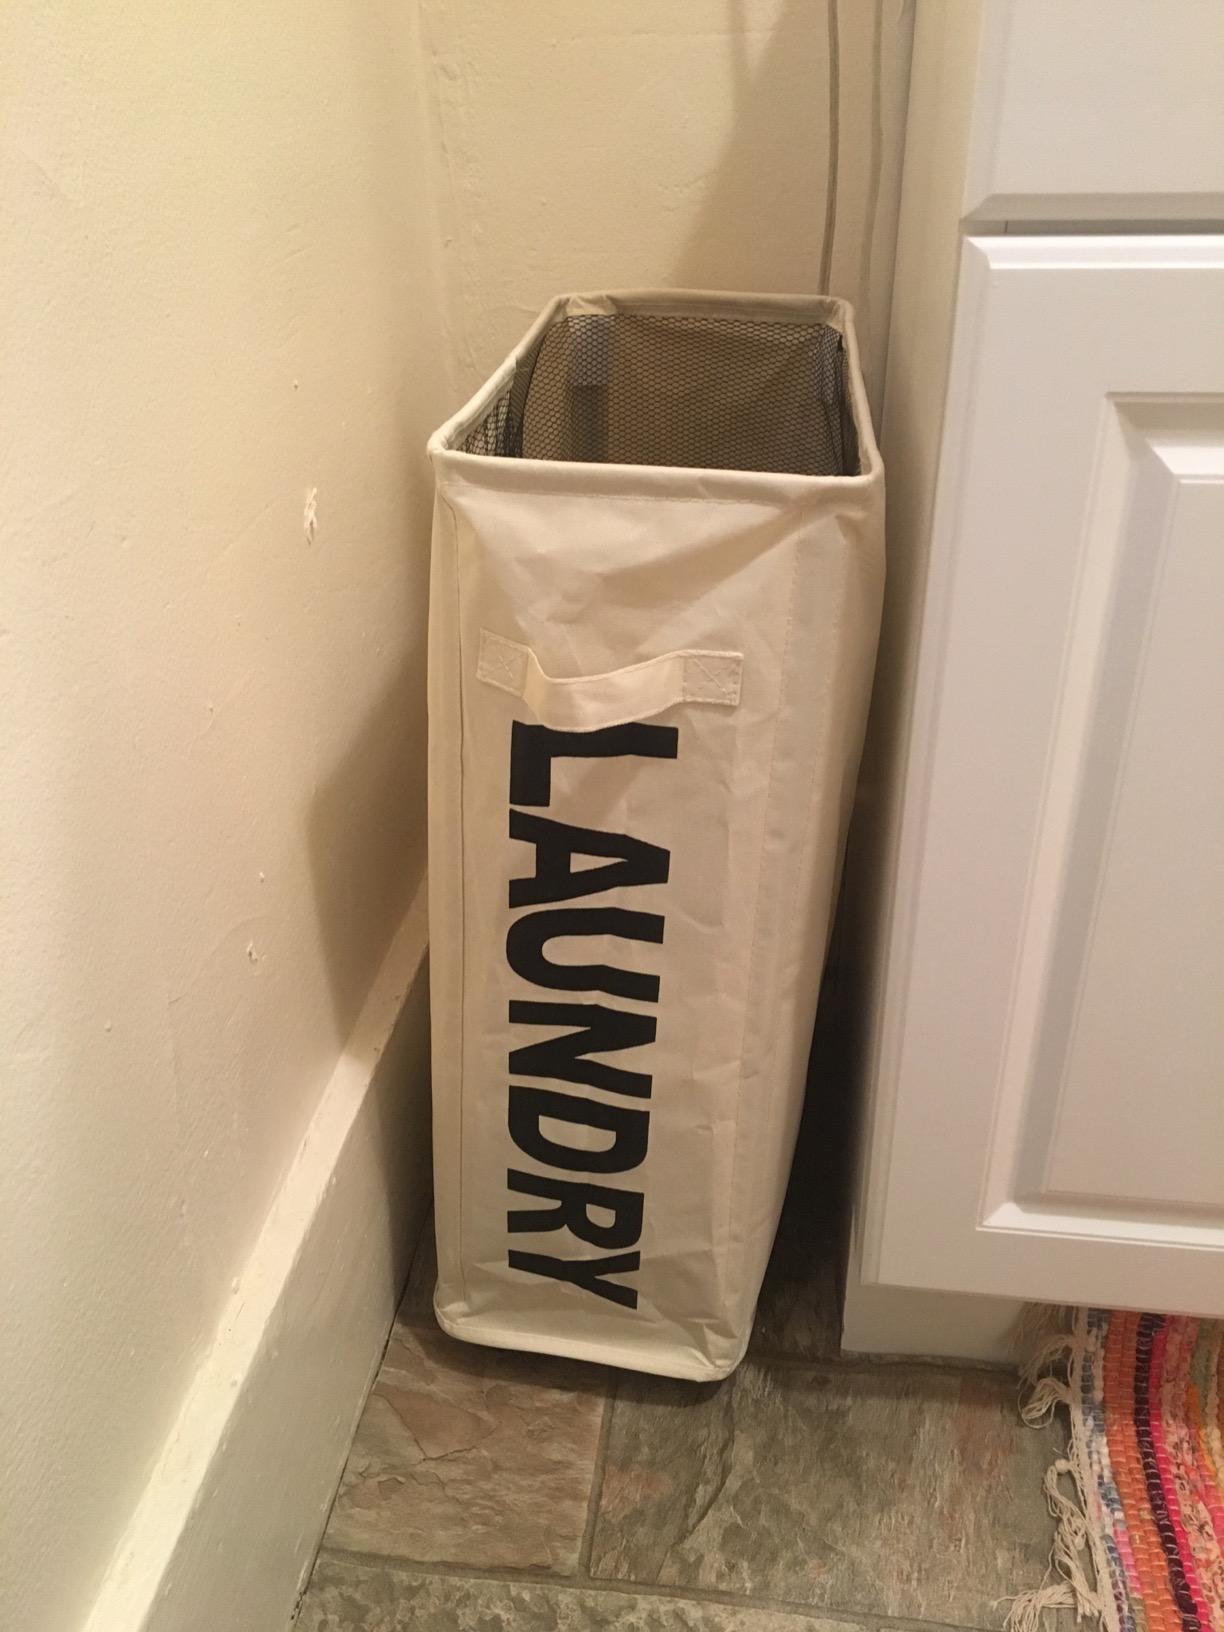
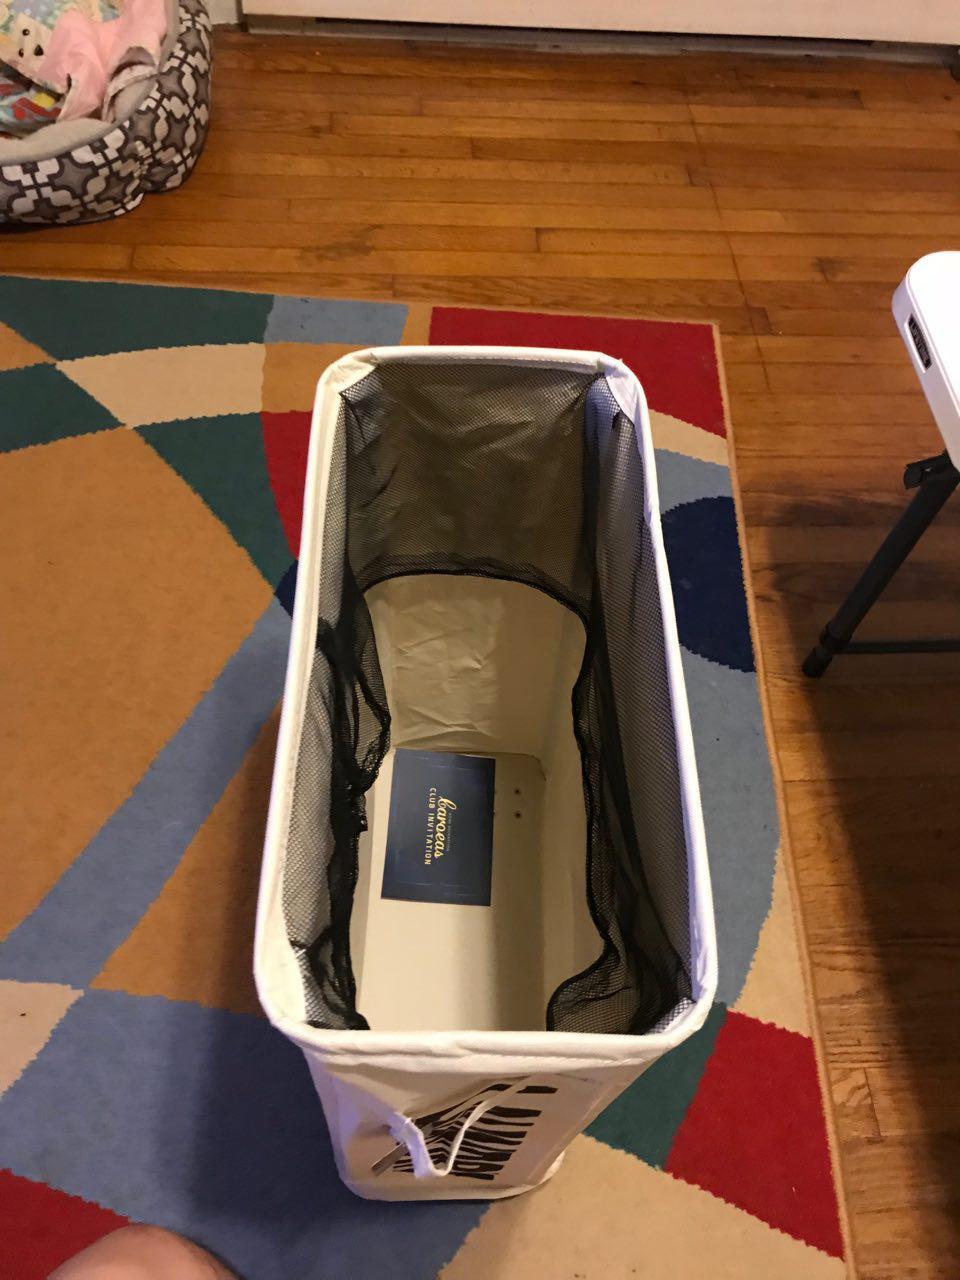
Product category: items_hamper
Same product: yes